Oslo

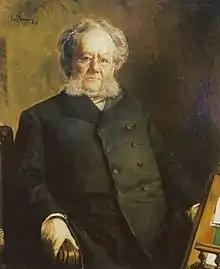
Henrik Ibsen, 1895

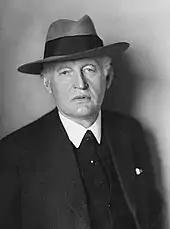
Edvard Munch, 1933

Oslo houses over 20 theatres, such as the Norwegian Theatre and the National Theatre located at Karl Johan Street. The National Theatre is the largest theatre in Norway and is situated between the royal palace and the parliament building, Stortinget.